Free Will Baptist

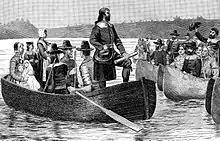
Return of Roger Williams, a later supporter of the movement, after denouncing the Puritan movement in 1644

Free Will Baptists can be traced to General Baptists from England who settled in the American colonies in the 17th century. The early Baptists, who initially started to develop with the ministry of Thomas Helwys at London in 1612, were General Baptists. That is, they believed that the atonement of Jesus Christ was general (for all) rather than particular (only for the elect). It shares a common history and title of the Arminian doctrine.